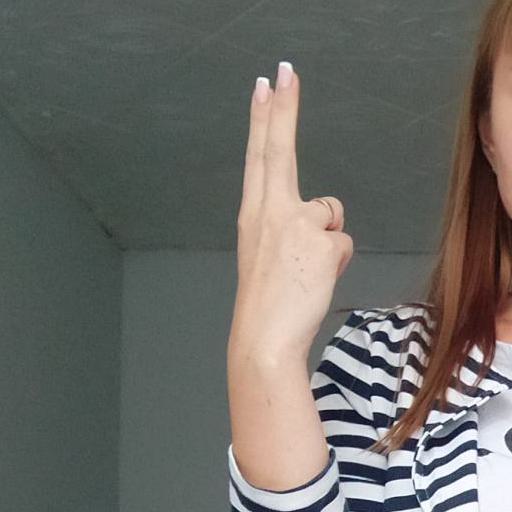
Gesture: two_up_inverted